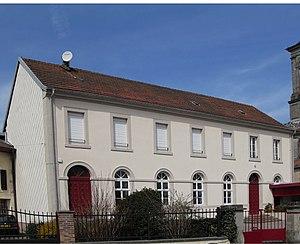
L'école de La Baffe